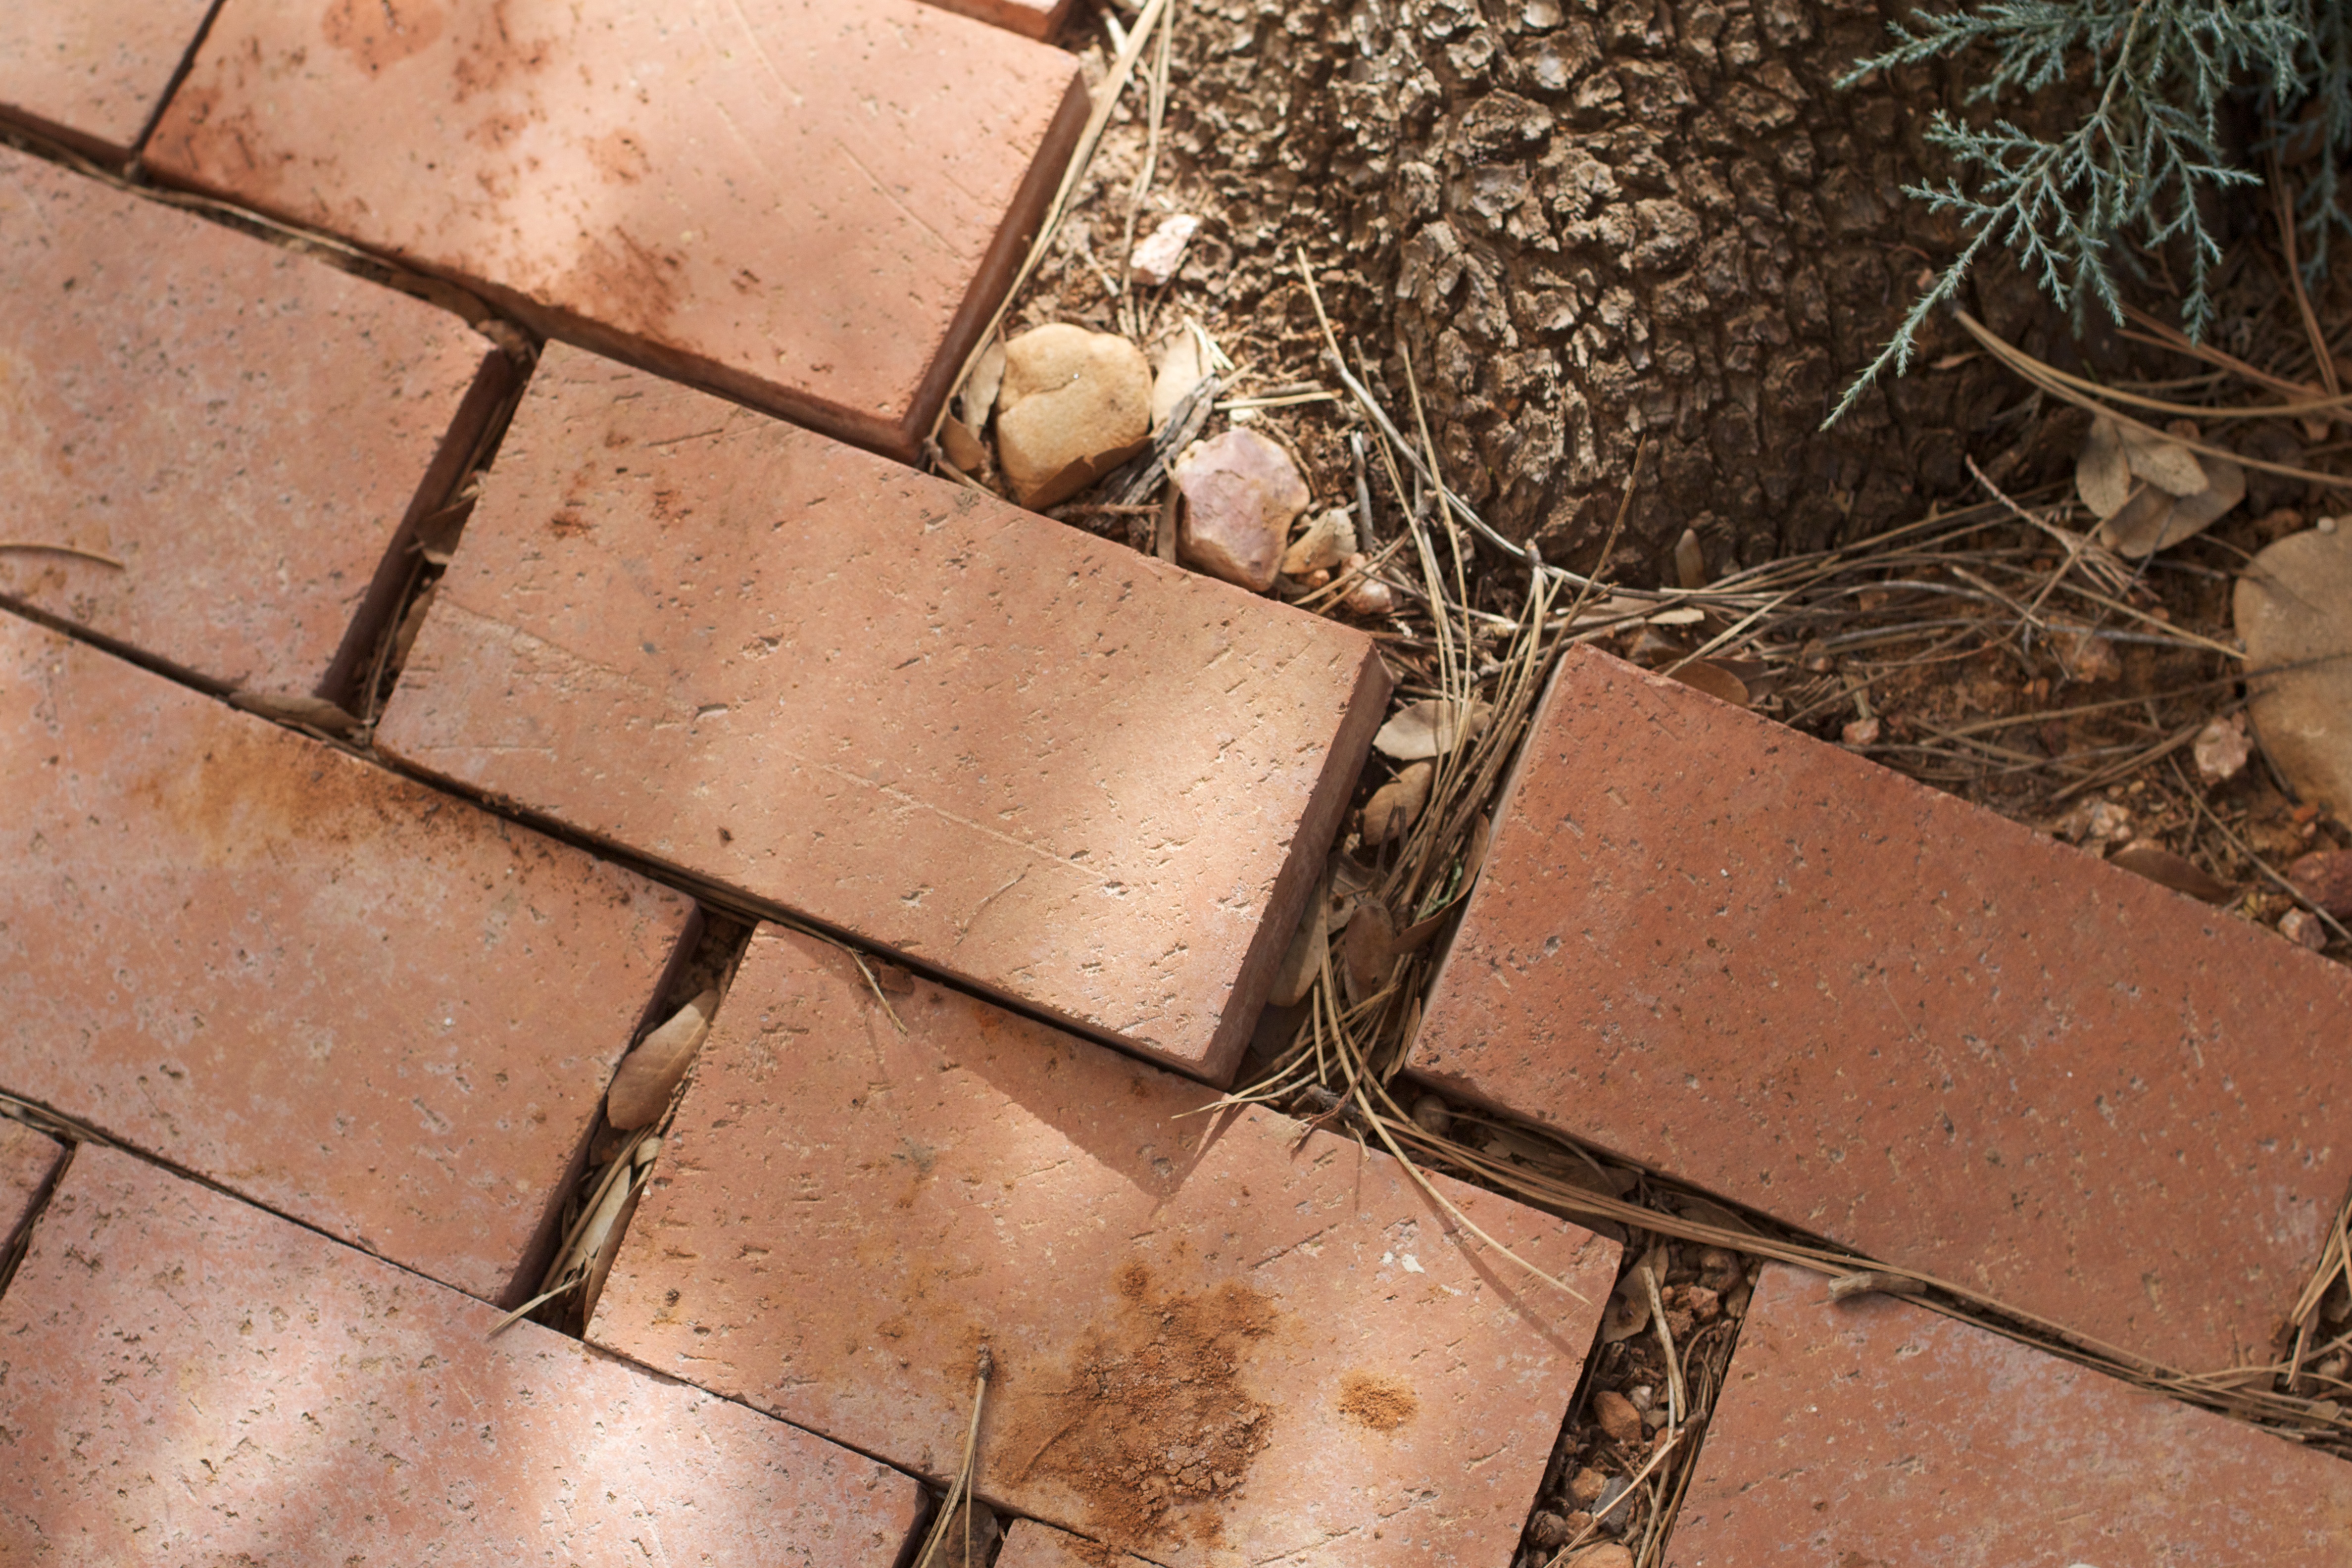
wood, floor, wall, soil, tile, brick, material, brickwork, flooring, road surface